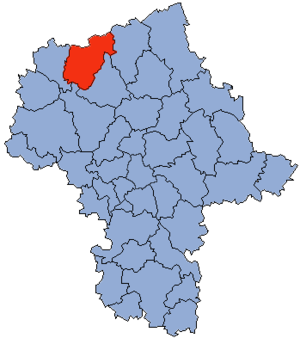
Le powiat de Mława est un powiat de la voïvodie de Mazovie, dans le centre-est de la Pologne.